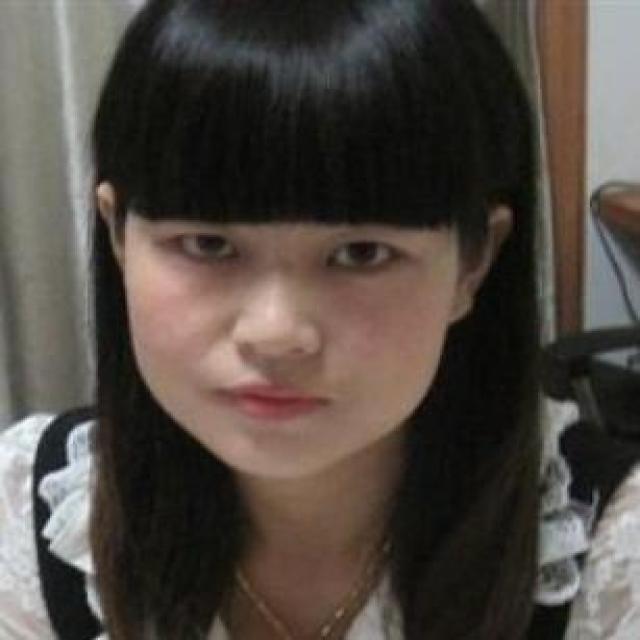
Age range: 21-44